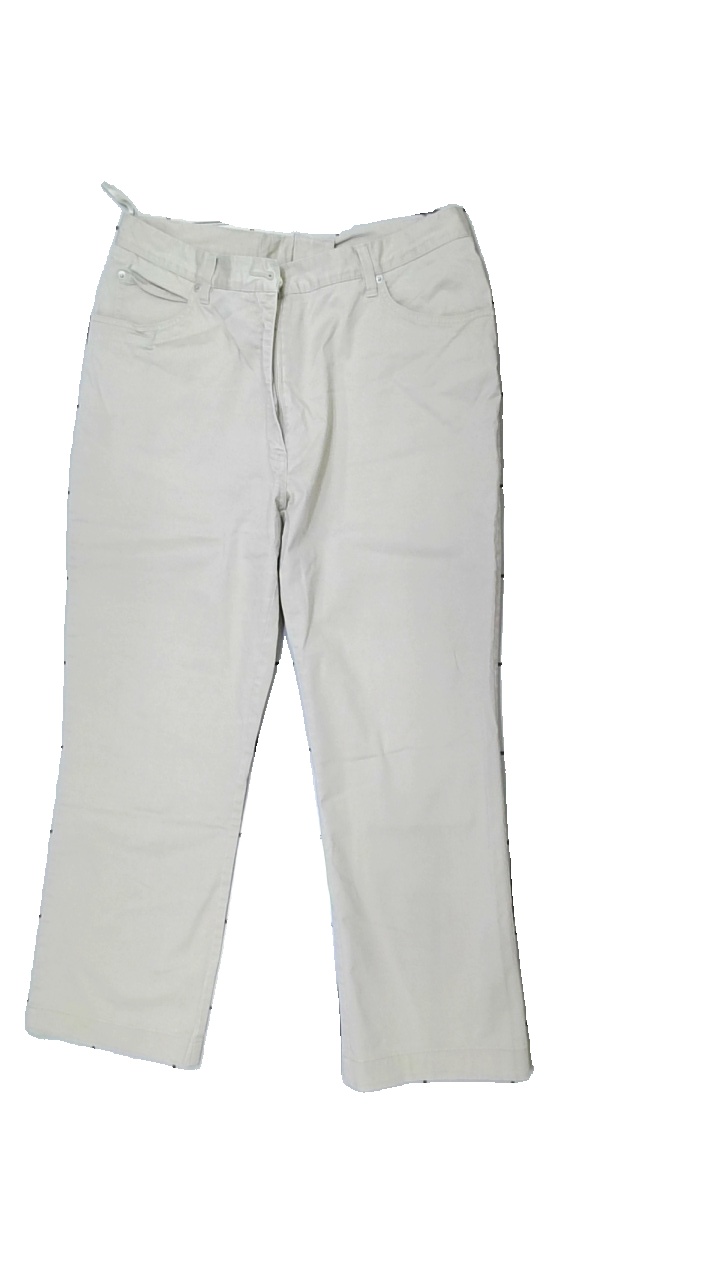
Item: Trousers (Men)
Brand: Wilma
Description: beiga byxor
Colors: Beige
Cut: Loose
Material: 100% bomull
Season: All
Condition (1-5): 5
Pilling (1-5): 5
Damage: urtvättat
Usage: Reuse
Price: <50